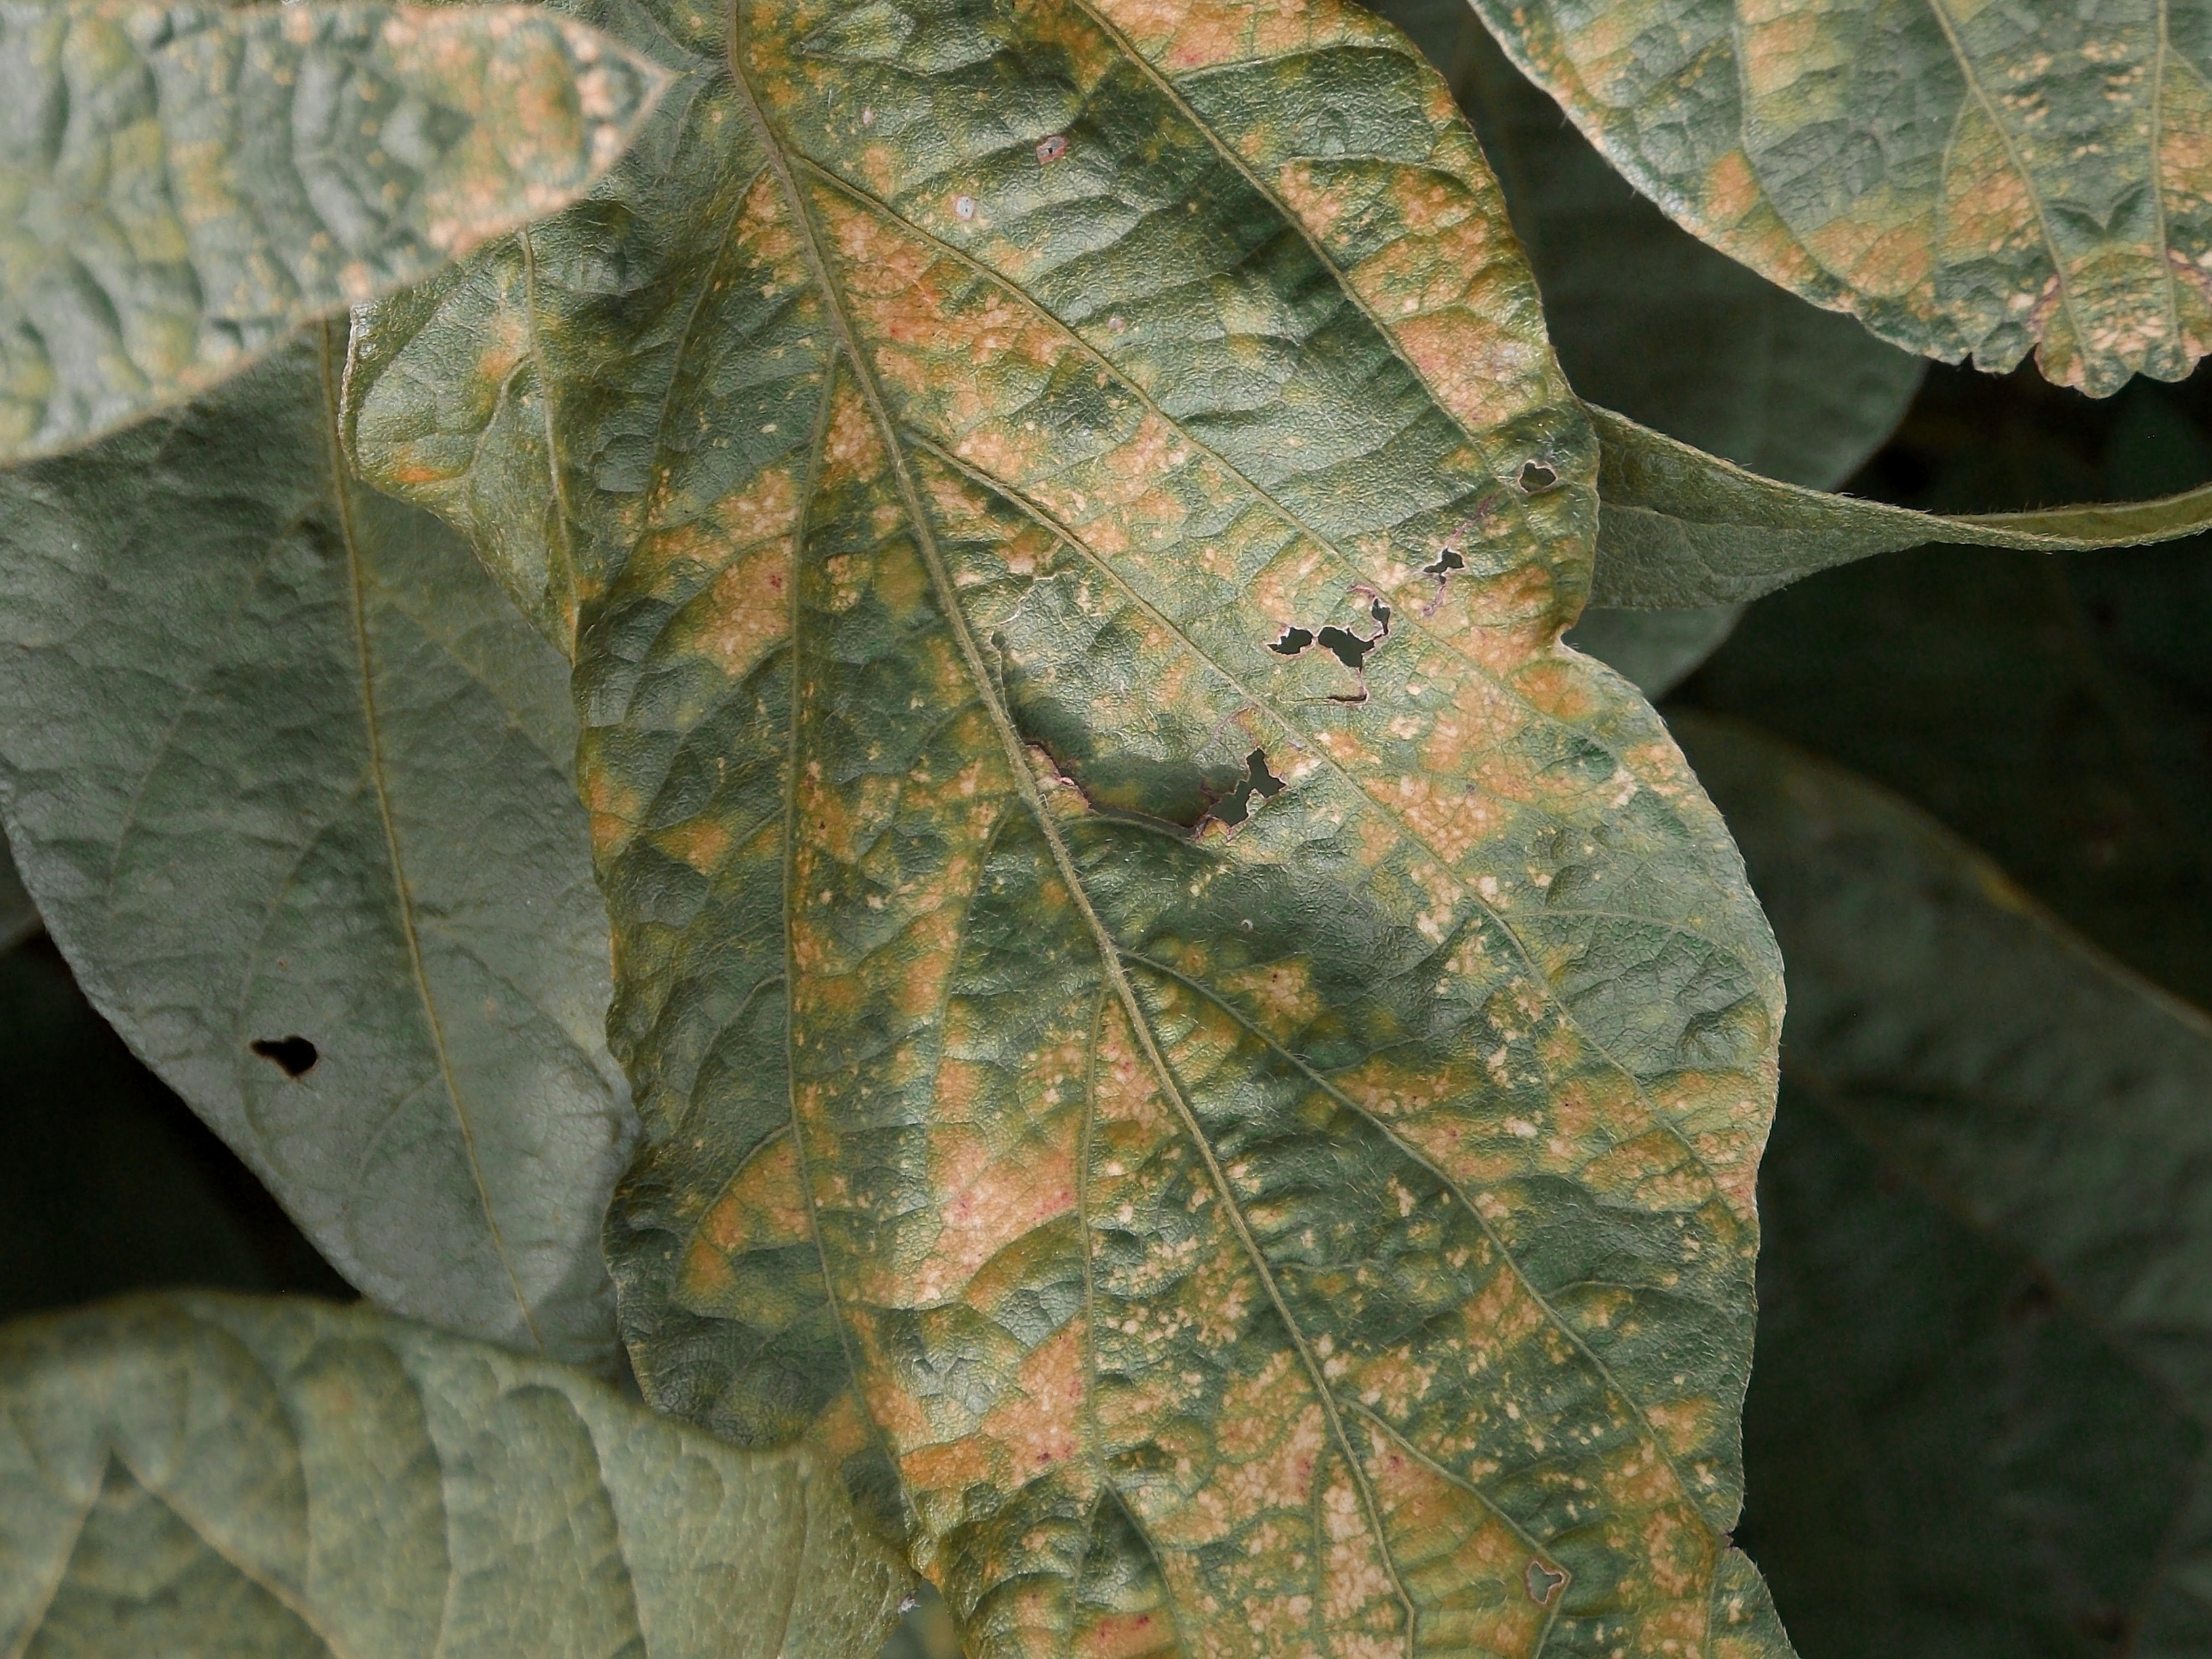
Label: Disease